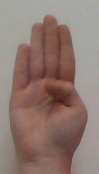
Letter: kaaf